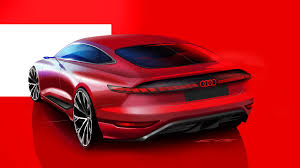
Label: noambulance